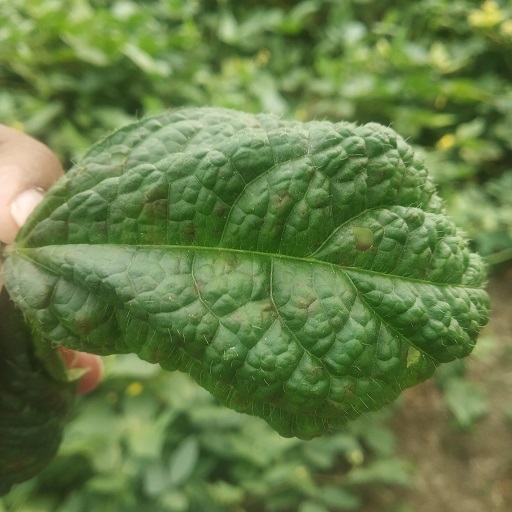
Label: Leaf Crinckle